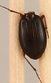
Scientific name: Synuchus impunctatus
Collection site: Bartlett Experimental Forest NEON (BART), plot BART_081